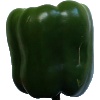
Label: green_pepper